13 Minutes (2015 film)

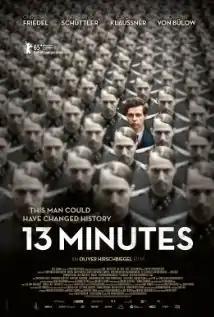
Film poster

13 Minutes is a 2015 German drama film directed by Oliver Hirschbiegel that tells the true story of Georg Elser's failed attempt to assassinate Adolf Hitler in November 1939. The title of the film is drawn from the fact that Elser's bomb detonated in a venue that Hitler had left just 13 minutes before.